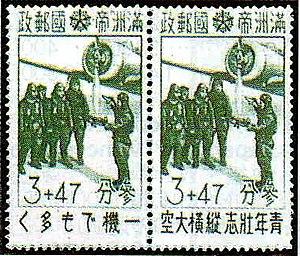
Le Mandchoukouo déclare son indépendance le 1ᵉʳ mars 1932 et, le 20 mars, le nouveau gouvernement annonce que le département des communications va remplacer l'administration chinoise à partir du 1ᵉʳ août. Cependant, les militaires japonais maintiennent une telle pression sur les postiers chinois que les autorités de Nankin ordonnent un blocus des activités postales. Ces dernières, sous administration chinoise, cessent totalement le 24 juillet 1932. Le département des communications de Xinjing met en place une nouvelle administration avec une telle promptitude que les bureaux sont rouverts le 26 juillet 1932 avec l'émission d'une première série courante.